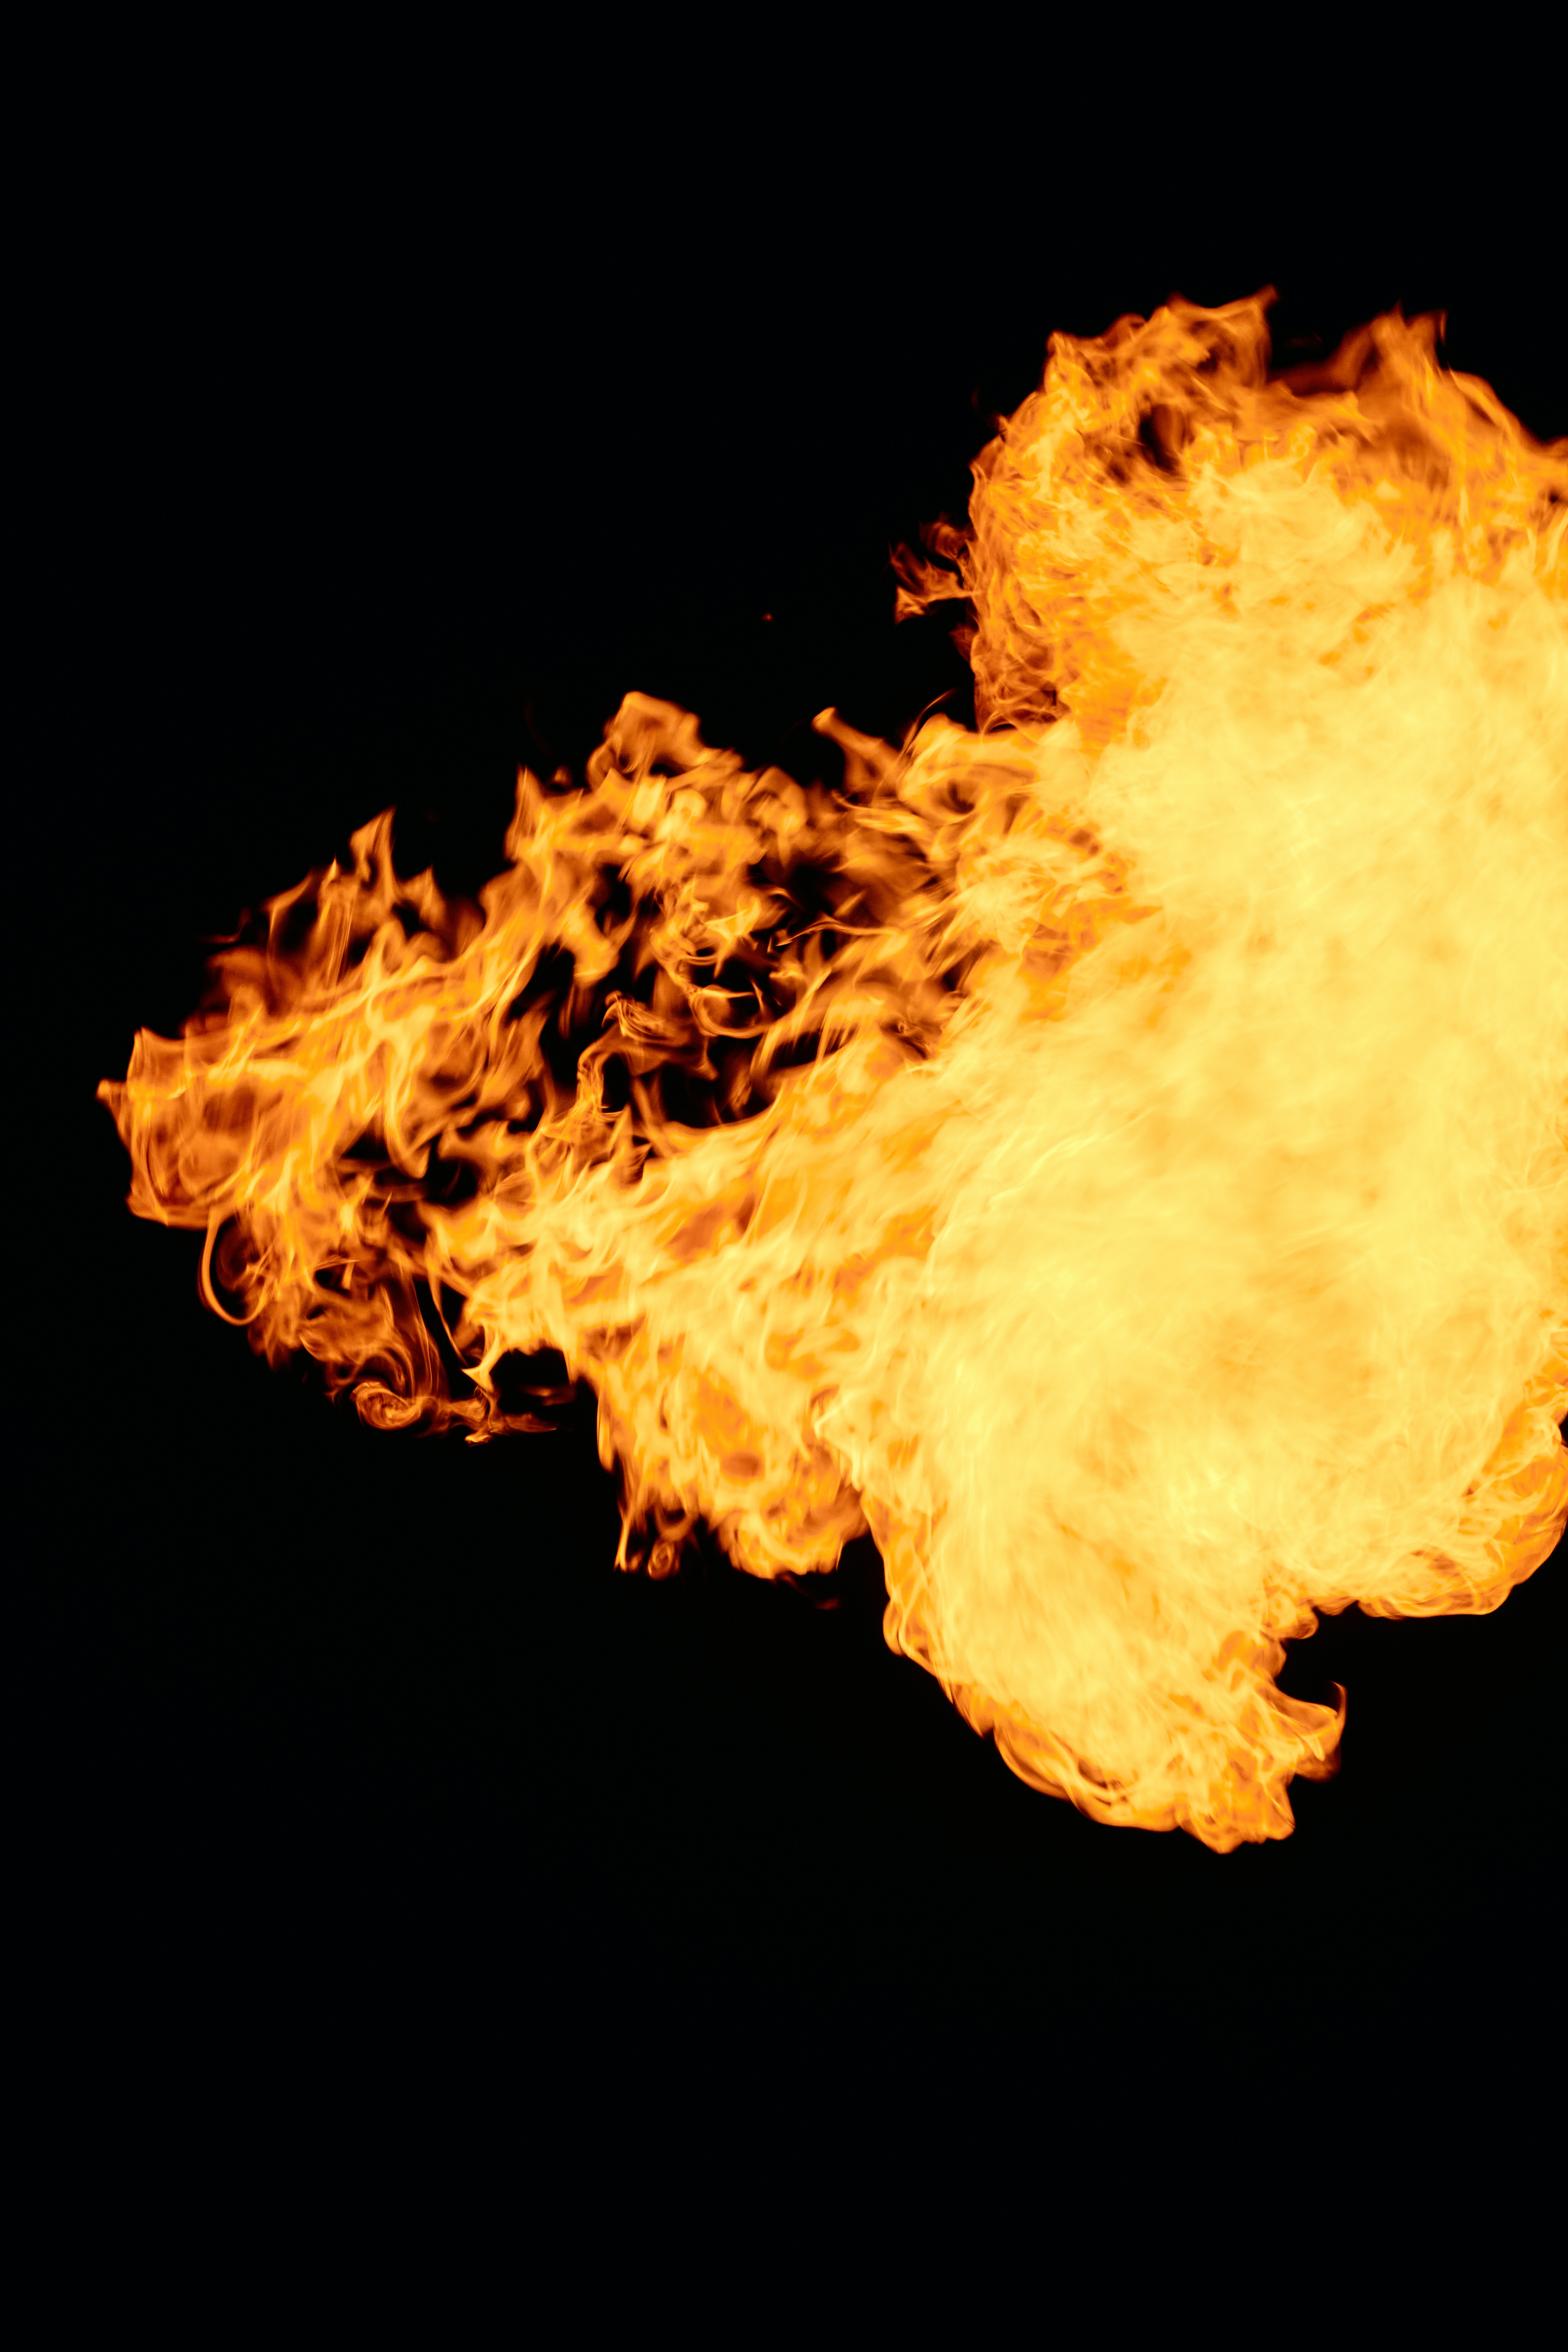
natural